Onésime Dorval

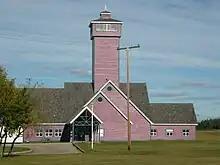
The Duck Lake Regional Interpretive Centre

On 7 June 1954, she was registered in the Persons of National Historic Significance, a register of people designated by the Government of Canada as being nationally significant in the history of the country. Two plaques have been installed in her honour, one at Duck Lake, unveiled on 29 October 2002 by Sheila Copps. The harmonium she used to teach music is now at the Duck Lake Regional Interpretive Centre, and one of her paintings hangs at the Batoche National Historic Site.